Butler Place Historic District

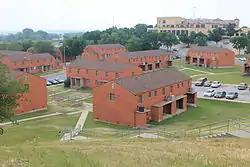
Butler Place in 2013

Butler Place Historic District is a 42-acre area east of the central business district of Fort Worth, Texas. From about 1940 to 2020, it was a public housing development with 412 units. The site is now to be dedicated to a new purpose, perhaps a museum focused on African Americans in Fort Worth's history.